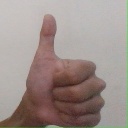
अक्षर: थ